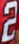
Number: 2